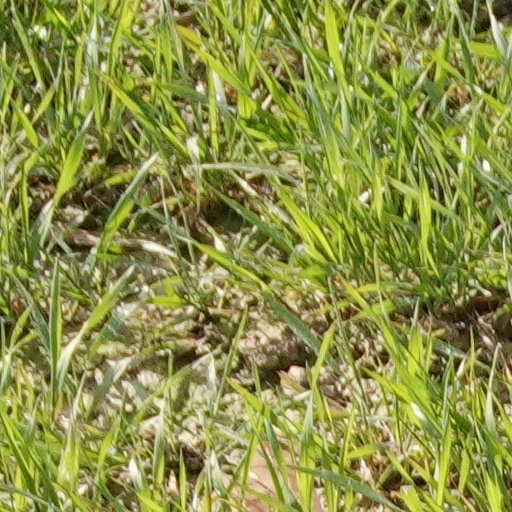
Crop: wheat